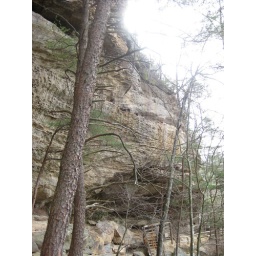
big rock overhangs along the balanced rock trail near natural bridge